Harriet Tubman Underground Railroad Visitor Center

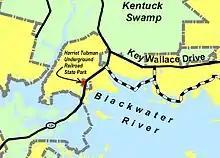
Location (in red) of the Harriet Tubman Underground Railroad State Park within the Blackwater National Wildlife Refuge (in yellow).

Harriet Tubman was born Araminta Ross in the early 1820s on the plantation of Anthony Thompson near the village of Madison in Dorchester County on Maryland's Eastern Shore. A year or two after she was born, Edward Brodess claimed Tubman, her mother, and her four siblings as an inheritance and took them away to his farm near Bucktown, about to the east. After Brodess died in 1849, Tubman was at risk of being sold. Instead, she fled slavery and moved to Pennsylvania, a state where slavery was outlawed. Over roughly the next decade, Tubman gained national fame by returning to Maryland repeatedly to lead her siblings and other slaves to freedom via what is now called the Underground Railroad.